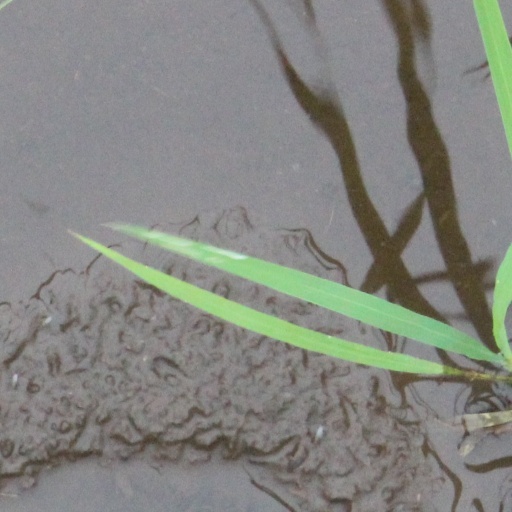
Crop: rice